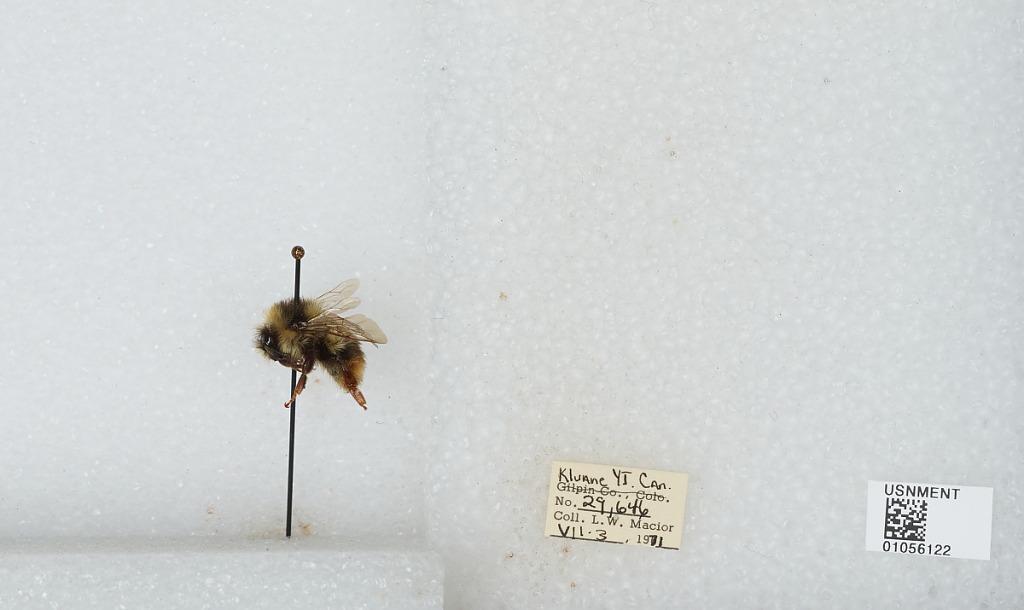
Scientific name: Bombus bifarius nearcticus
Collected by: L. Macior
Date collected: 1971-7-3
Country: Canada
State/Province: Yukon Territory
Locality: Kluane
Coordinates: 60.75, -139.5